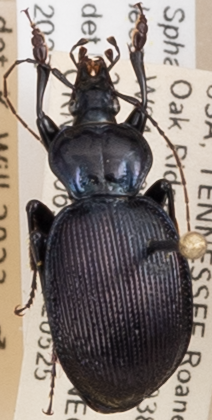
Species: Sphaeroderus stenostomus lecontei
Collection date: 2022-05-25
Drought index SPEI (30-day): -0.17
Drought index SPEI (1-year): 0.54
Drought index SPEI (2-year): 0.03